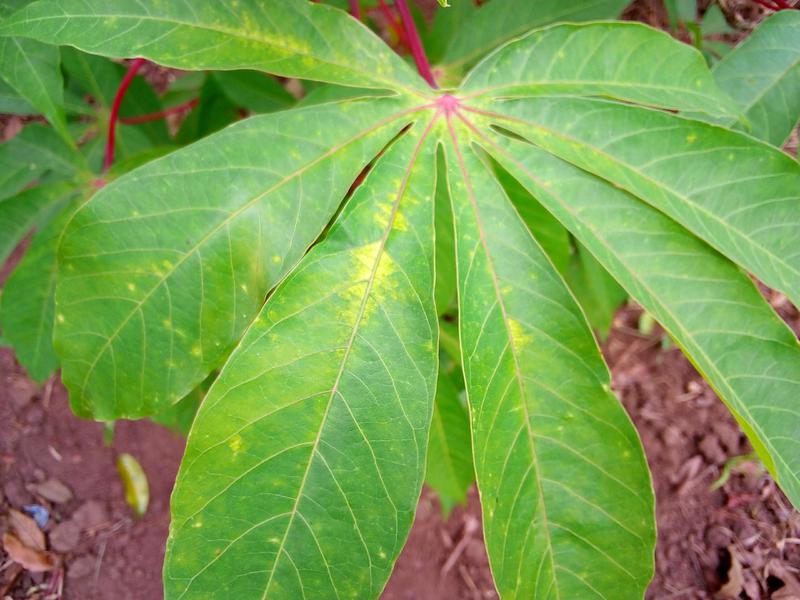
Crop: cassava
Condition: brown_streak_disease